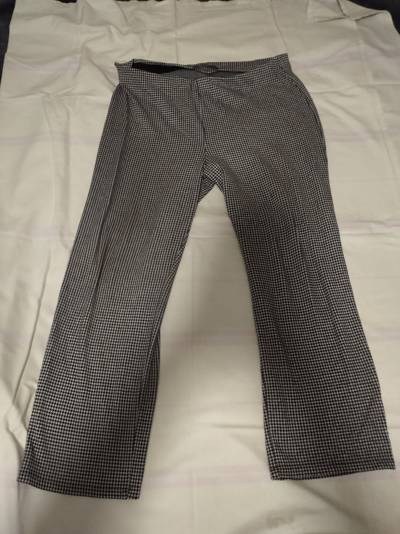
Waste category: clothes